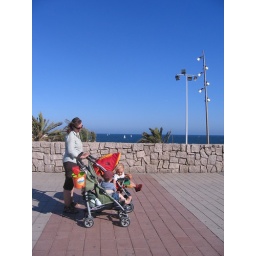
Back to the beach in nicer weather this time. The boys are holding hands across the strollers. Aw.